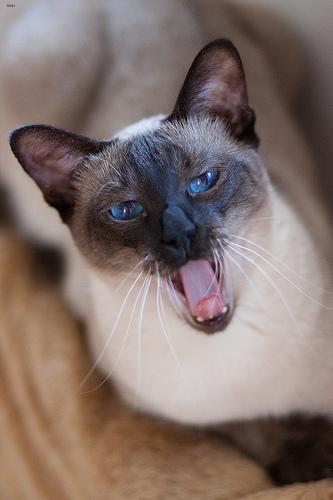
Siamese